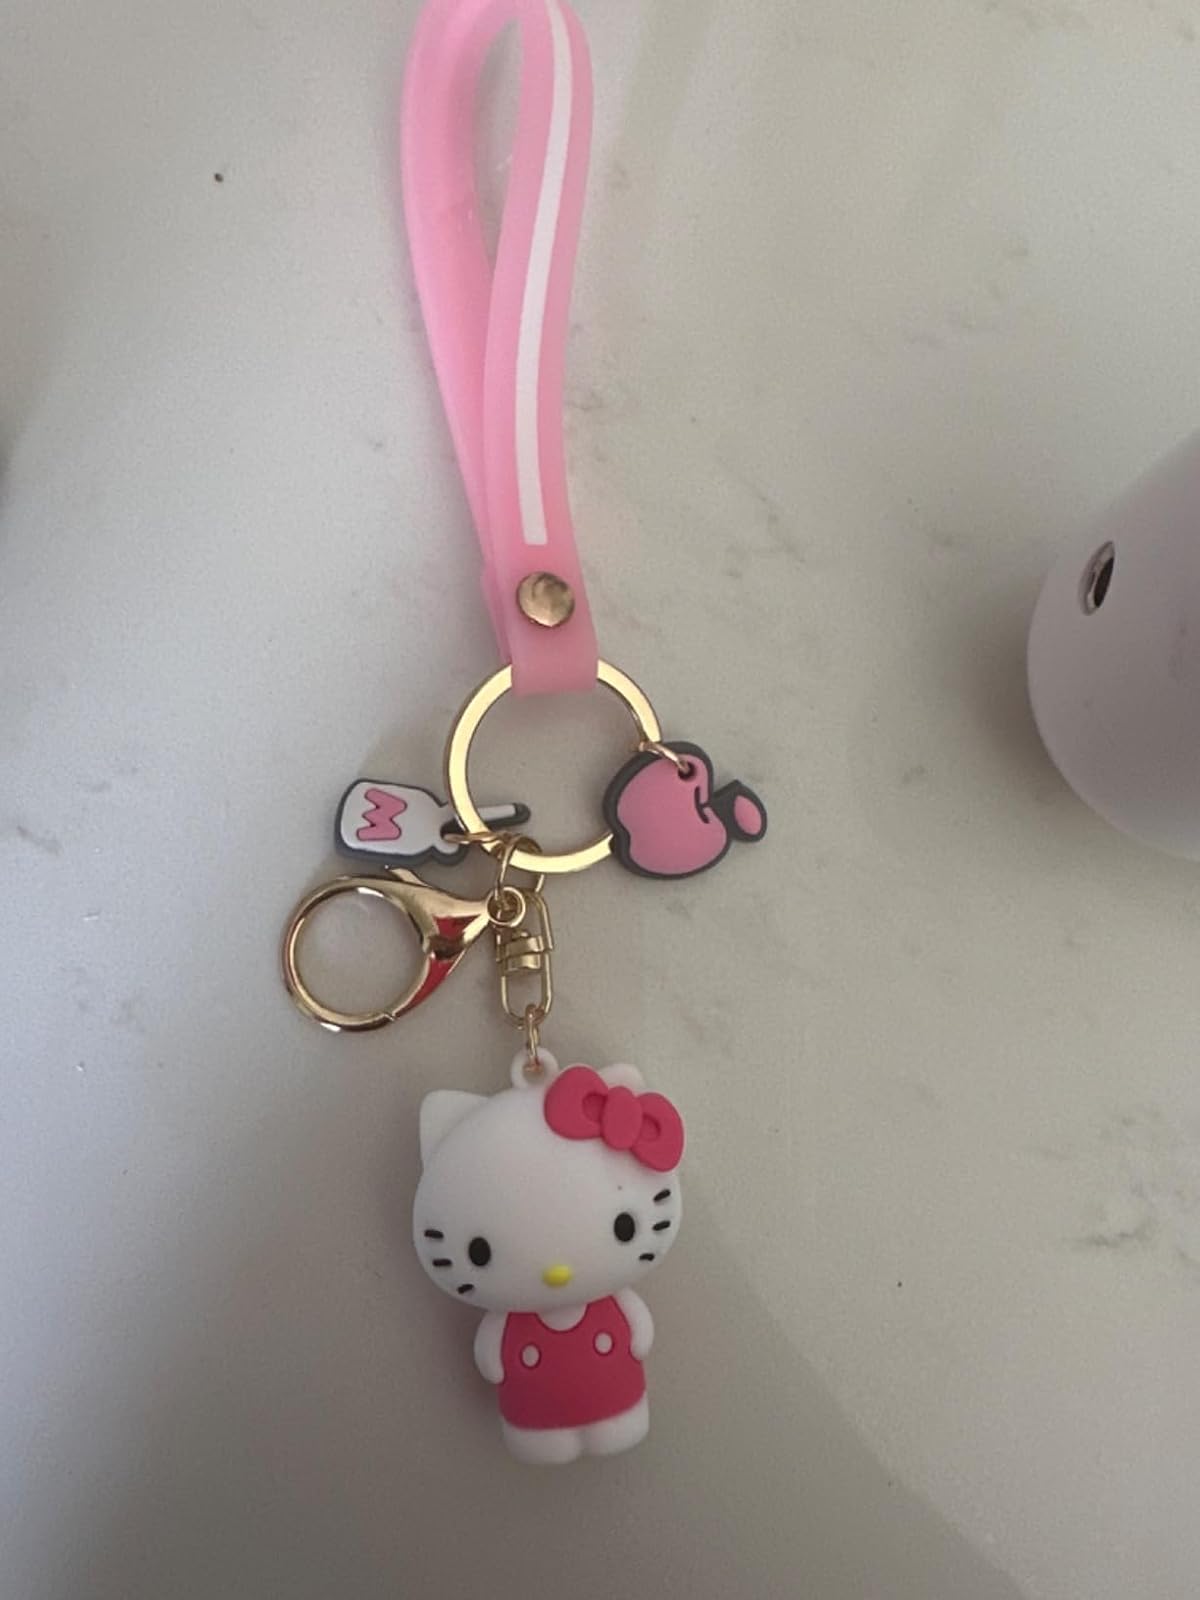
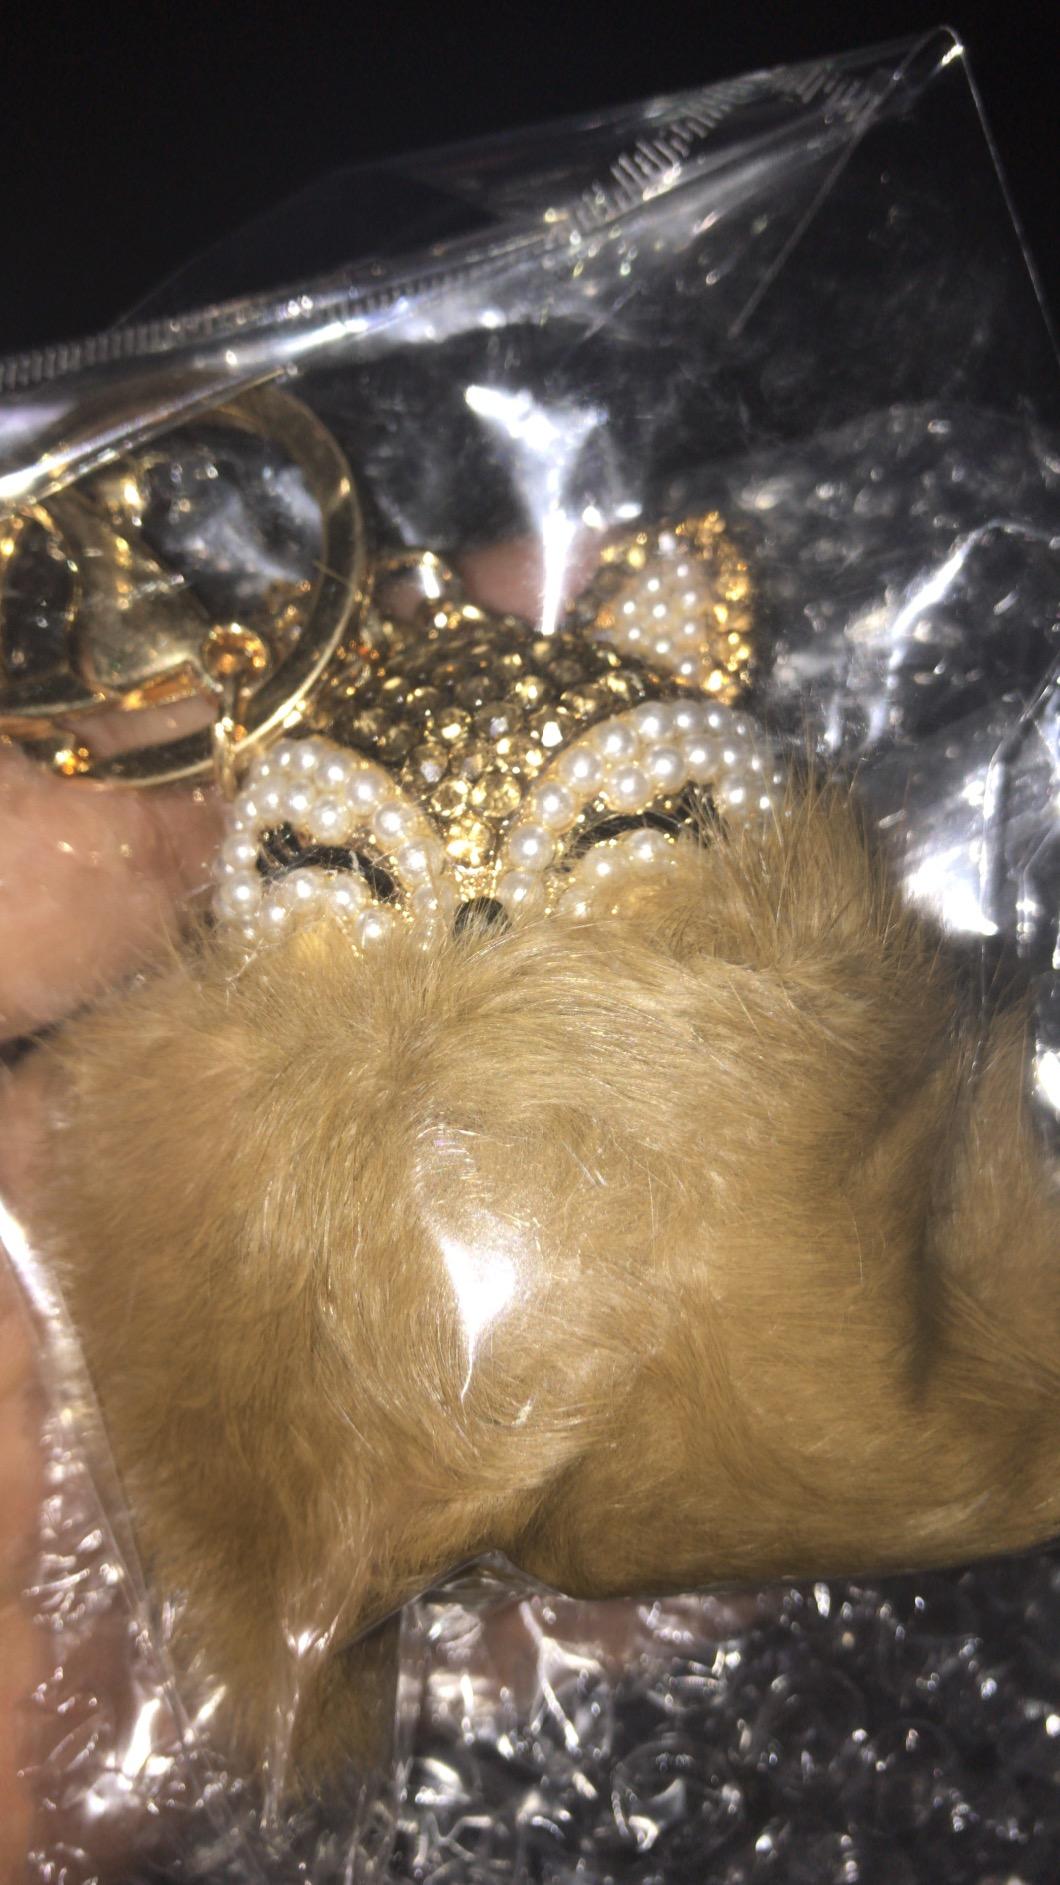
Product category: accessories_keychain
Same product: no